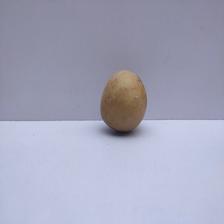
Size: Medium